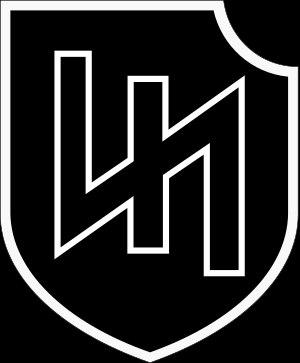
Le massacre de Combeauvert s'est situé le 9 juin 1944 à Janaillat, commune du département de la Creuse et de la région Limousin, à la limite de la commune de Thauron. 31 maquisards y ont été exécutés, et deux autres résistants ont été tués à proximité ce qui porte le total à 33 victimes.